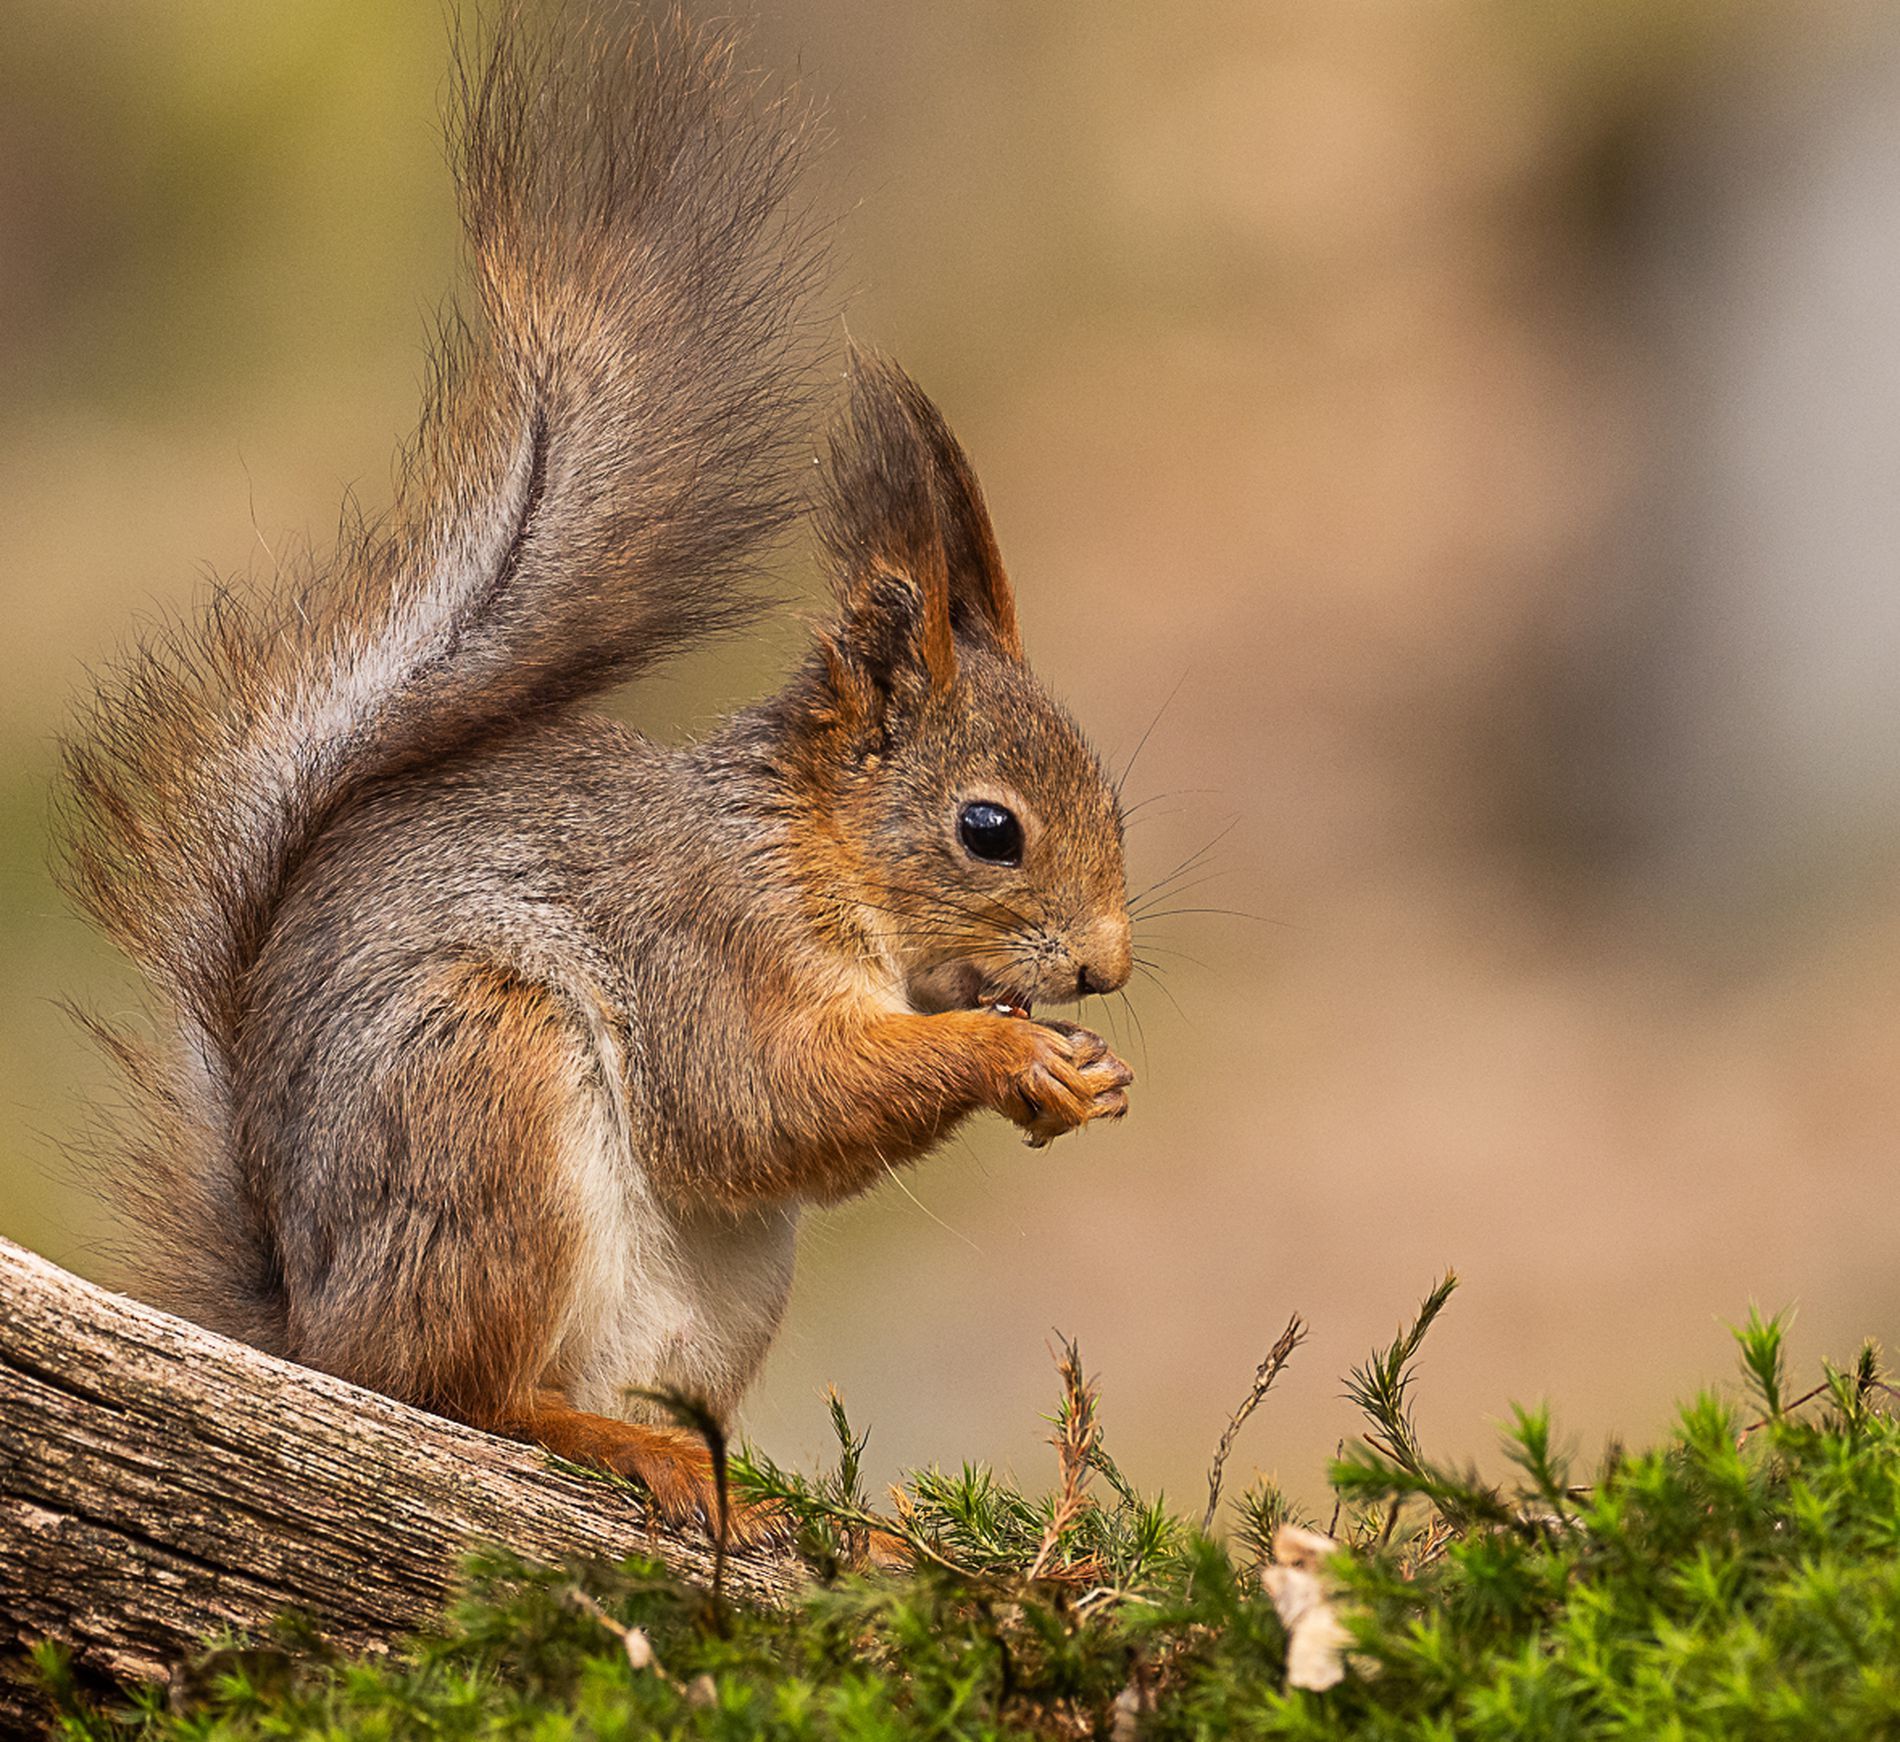
Squirrel Feast
A small brown squirrel sits on a tree trunk, holding its food between its paws and eating, with a blurred natural background.
close-up side-angle shot captures a fluffy reddish brown brown squirrel with a bushy tail, sitting on a tree trunk while nibbling on a nut. The blurred background creates a natural and peaceful mood. And the squirrel expressions give a sense of focus.
Labels: Animal, Mammal, Rodent, Squirrel, Rat, Tree trunk, grass, Blur background
Camera: OLYMPUS CORPORATION E-M1MarkIII
Lens: OLYMPUS M.300mm F4.0
Aperture: F4
Exposure: 1/500 sec
ISO: 400
Focal length: 300.0 mm